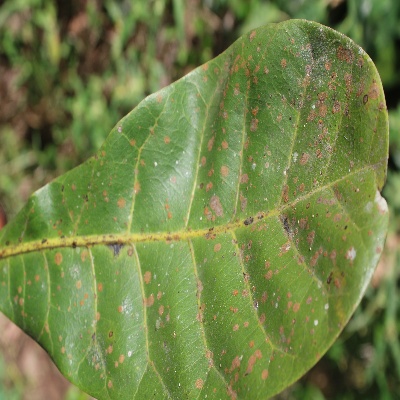
Crop: Cashew
Condition: red rust